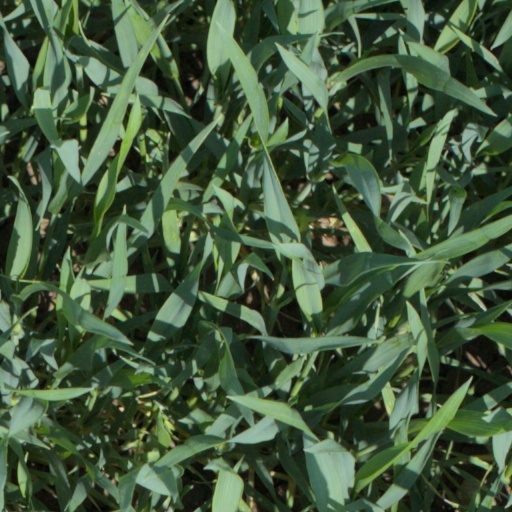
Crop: wheat